Italian art

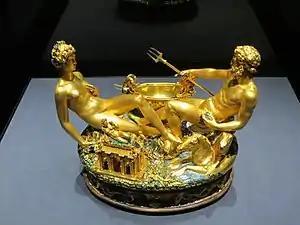
"Cellini Salt Cellar", 1543

Trecento is the Italian term referring to the 14th century, a pivotal period in the development of Italian culture and art. It is often regarded as the beginning of the Italian Renaissance, or more specifically, the Proto-Renaissance, a transitional phase that laid the groundwork for the innovations of the 15th century.